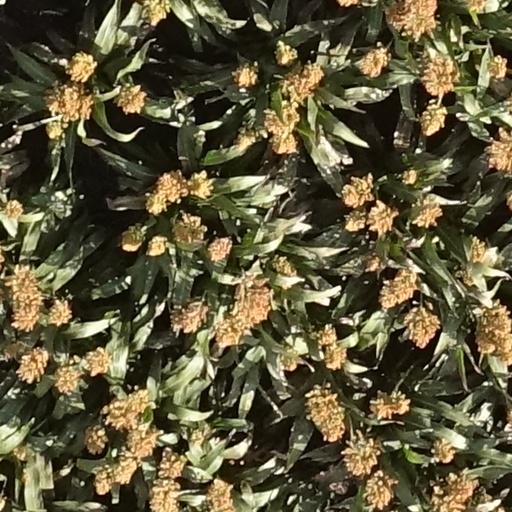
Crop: sorghum